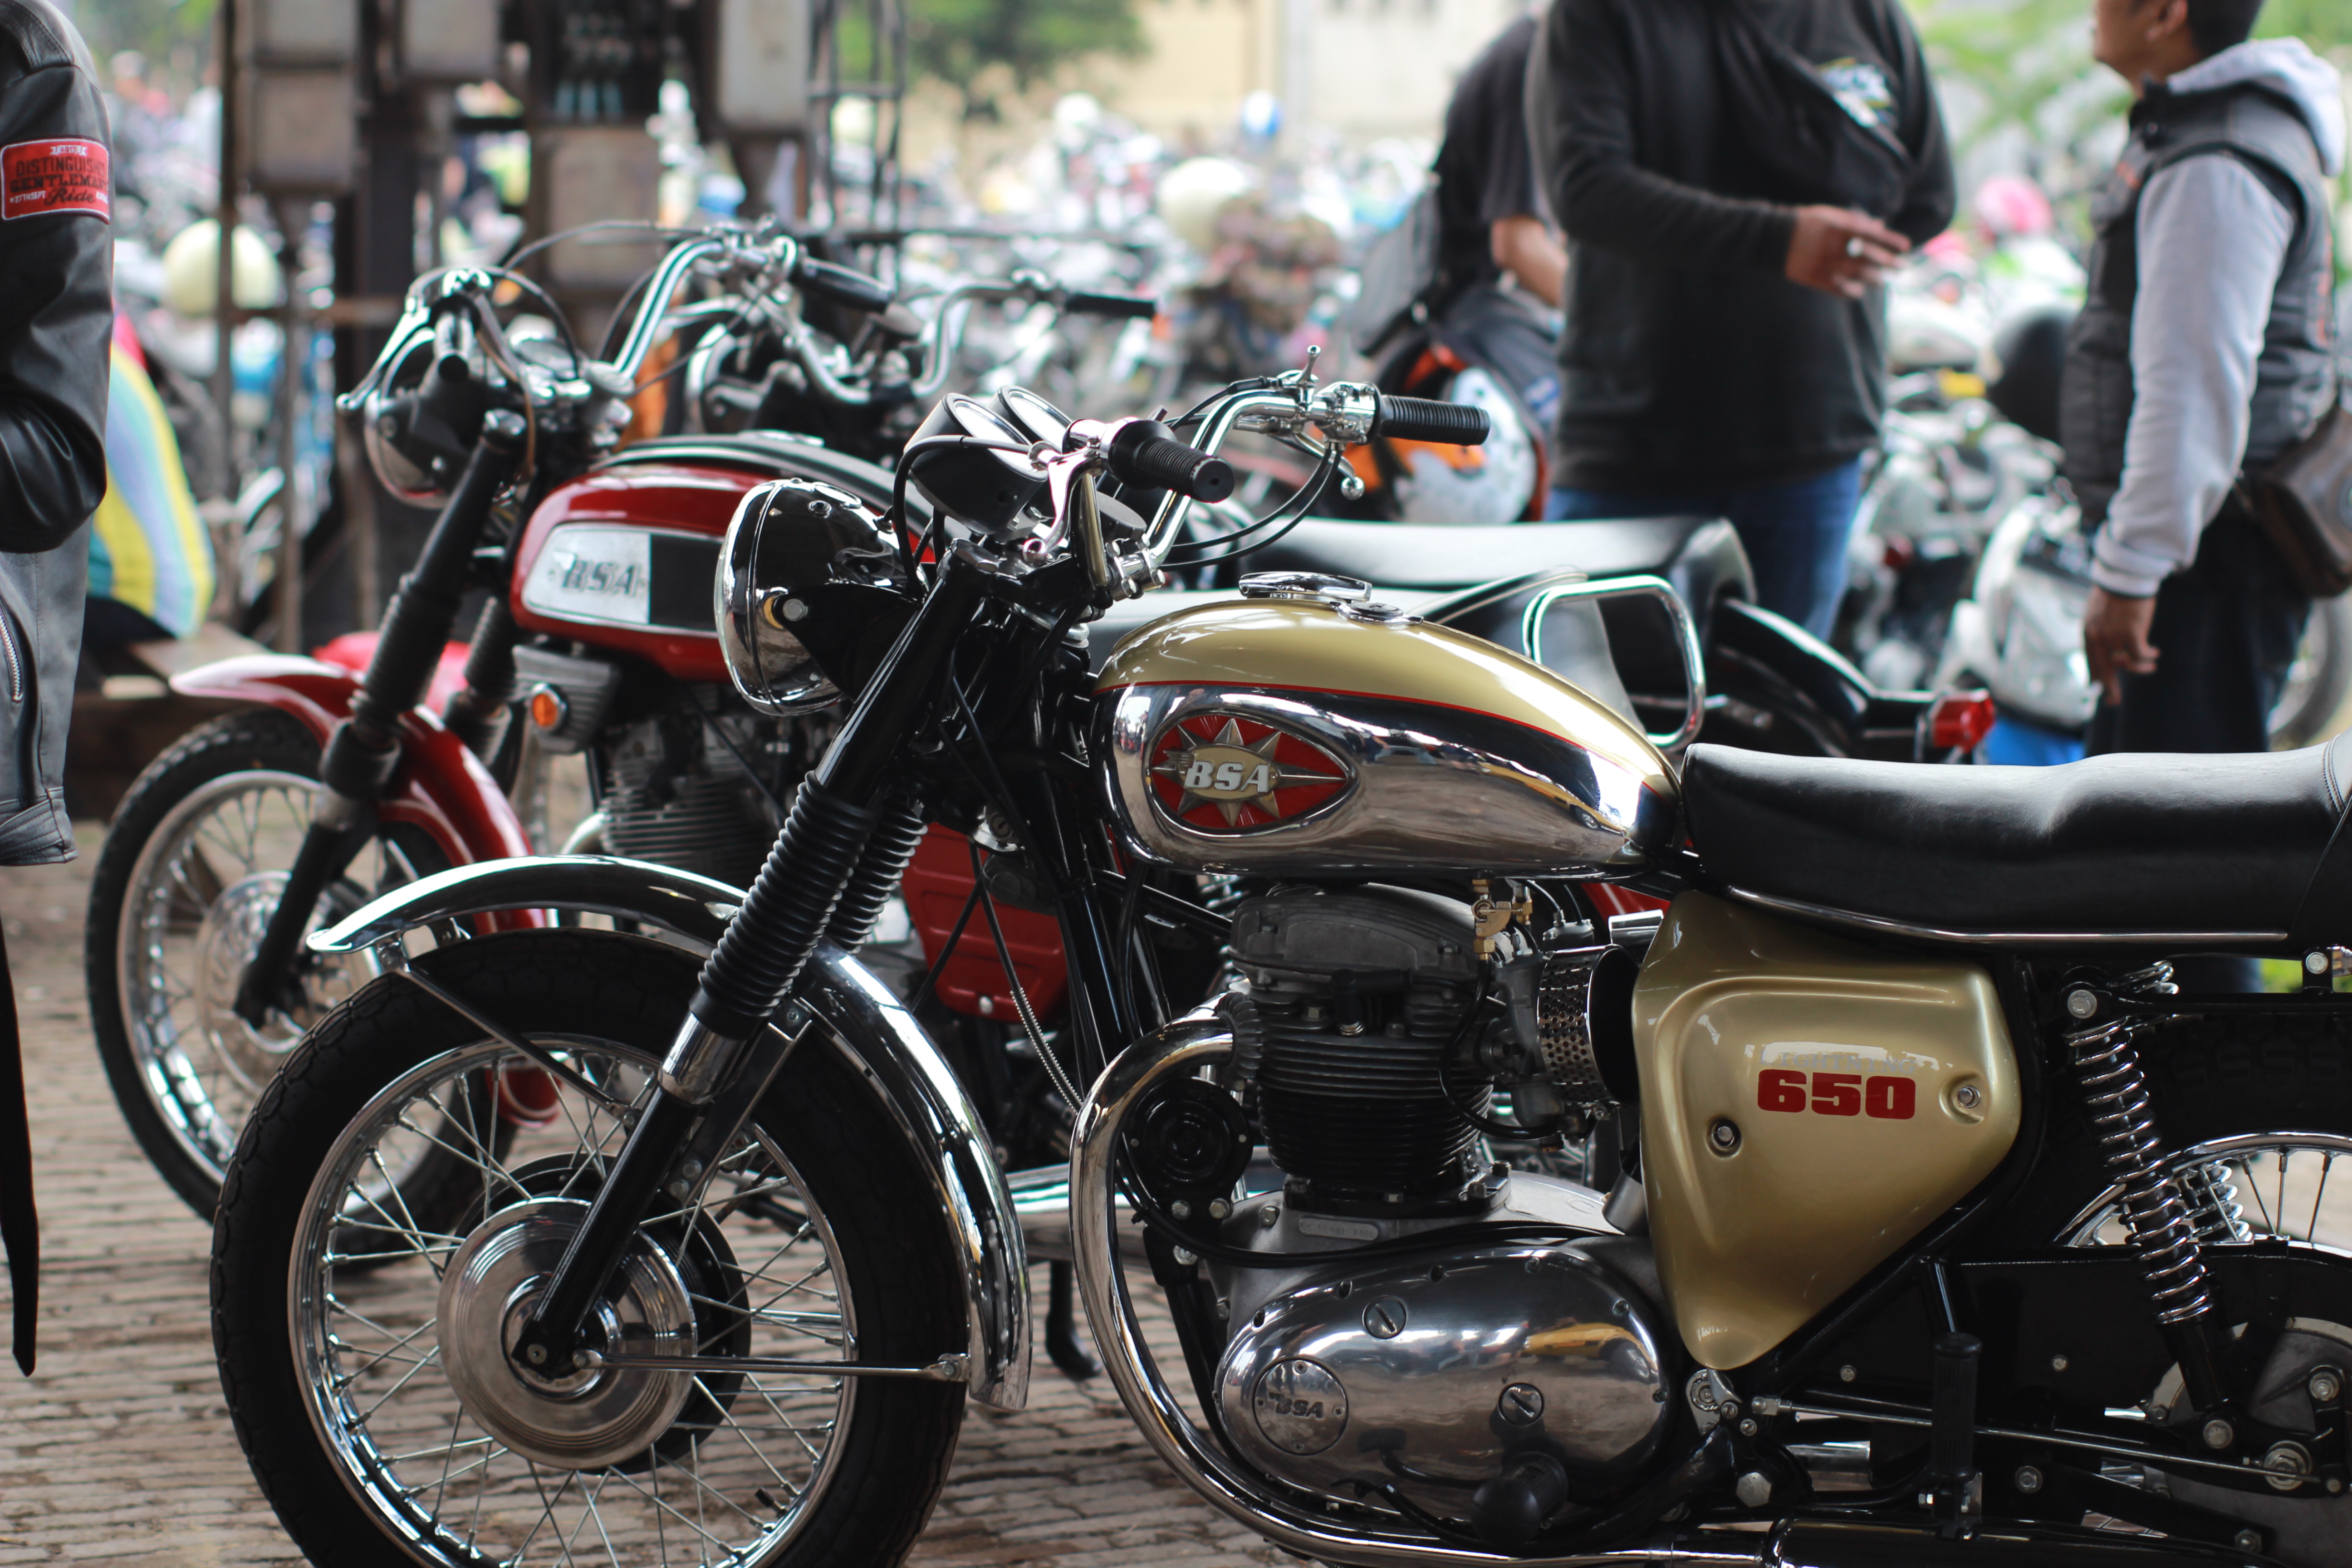
motorcycle, land vehicle, motor vehicle, vehicle, car, motorcycling, street, auto part, wheel, engine, cruiser